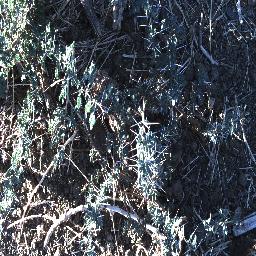
Label: prickly_acacia